Revolution of Dignity

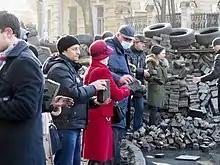
Protesters building a barricade, 18 February

Successive Ukrainian governments in the 2000s sought a closer relationship with the European Union (EU). The government of President Viktor Yanukovych had been negotiating an association agreement with the European Union since 2012. Such a comprehensive trade agreement with the EU would have impacted Ukraine's trade agreements with Russia, the latter being Ukraine's biggest trade partner at the time. Yanukovych believed that the complications could be addressed, and he said that he intended to enter the agreement, but continued to postpone. This was interpreted as an attempt to back out of signing this agreement, and led to a wave of protests which came to be known as the "Euromaidan" movement.